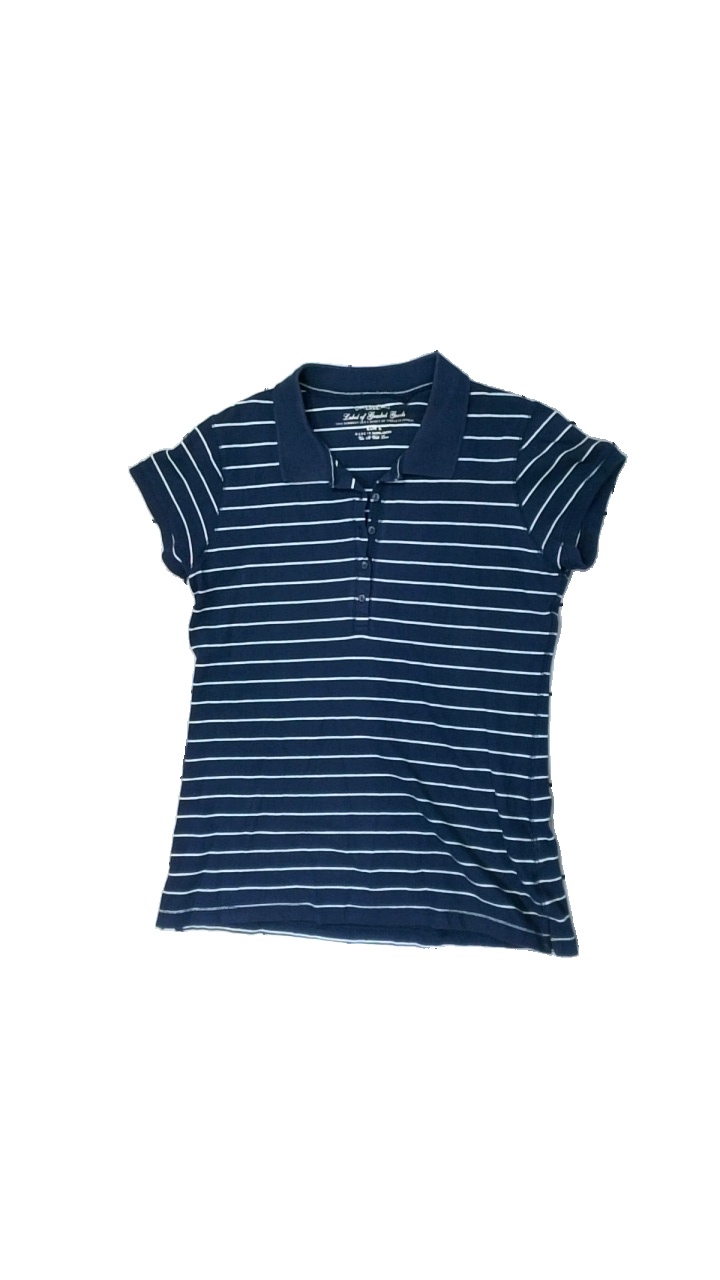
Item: Top (Men)
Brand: Logg (h&m)
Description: randig pike
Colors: Blue, White
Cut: Regular
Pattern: Striped
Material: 100% cotton
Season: All
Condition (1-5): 5
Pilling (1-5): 5
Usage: Reuse
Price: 50-100